Dvin (ancient city)

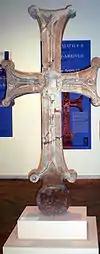
A 2-meter long Armenian cross excavated from the site of Dvin

Ornate decorations adorned the interior and the exterior of the building. The capitals of the columns were decorated with fern-like relief, while the cornices were carved in the design of three interlaced strands. The interior floor of the structure was made up of mosaic multi-colored soft-toned slabs in a geometric pattern, while the floor of the apse was decorated in the 7th century with a mosaic of smaller stone tiles representing the Holy Virgin. It is the most ancient mosaic depiction of her in Armenia. By the middle of the 7th century, the cathedral was rebuilt into a cruciform domed church with apses that protruded off of its lateral facades. All that remains of the cathedral today are the stone foundations uncovered during archaeological excavations in the 20th century.